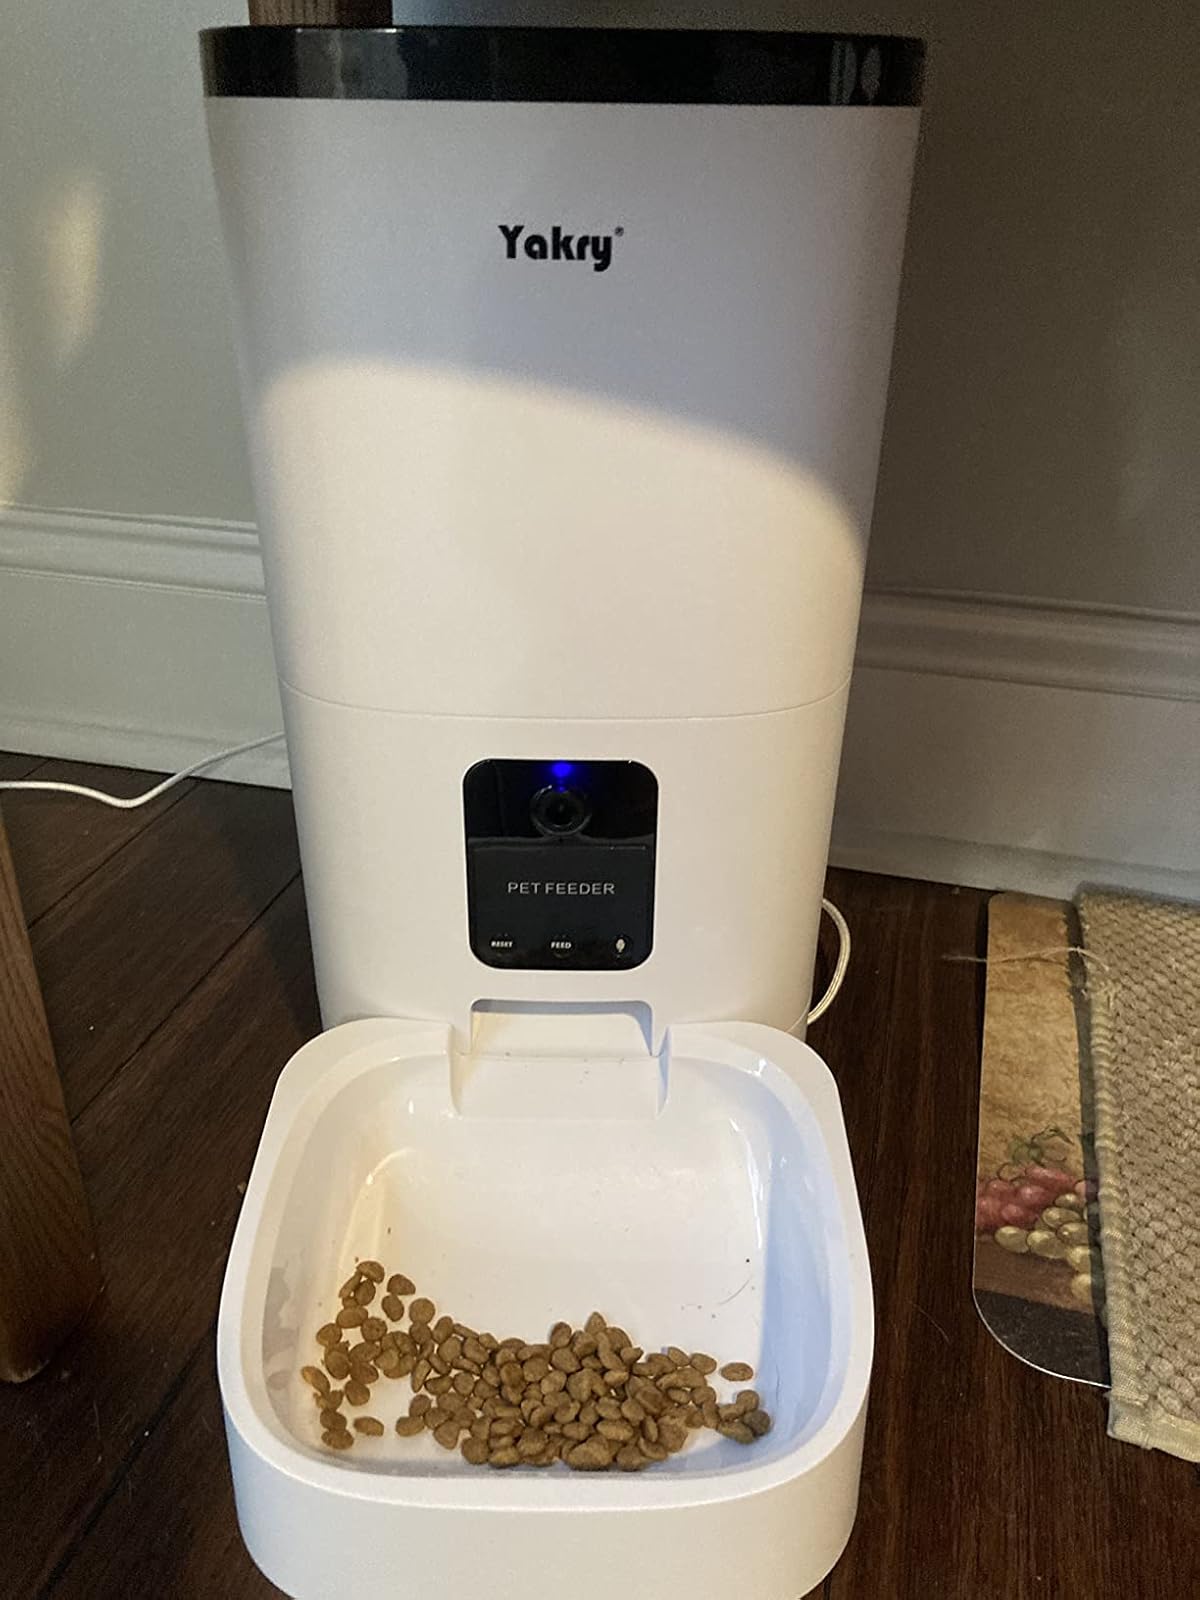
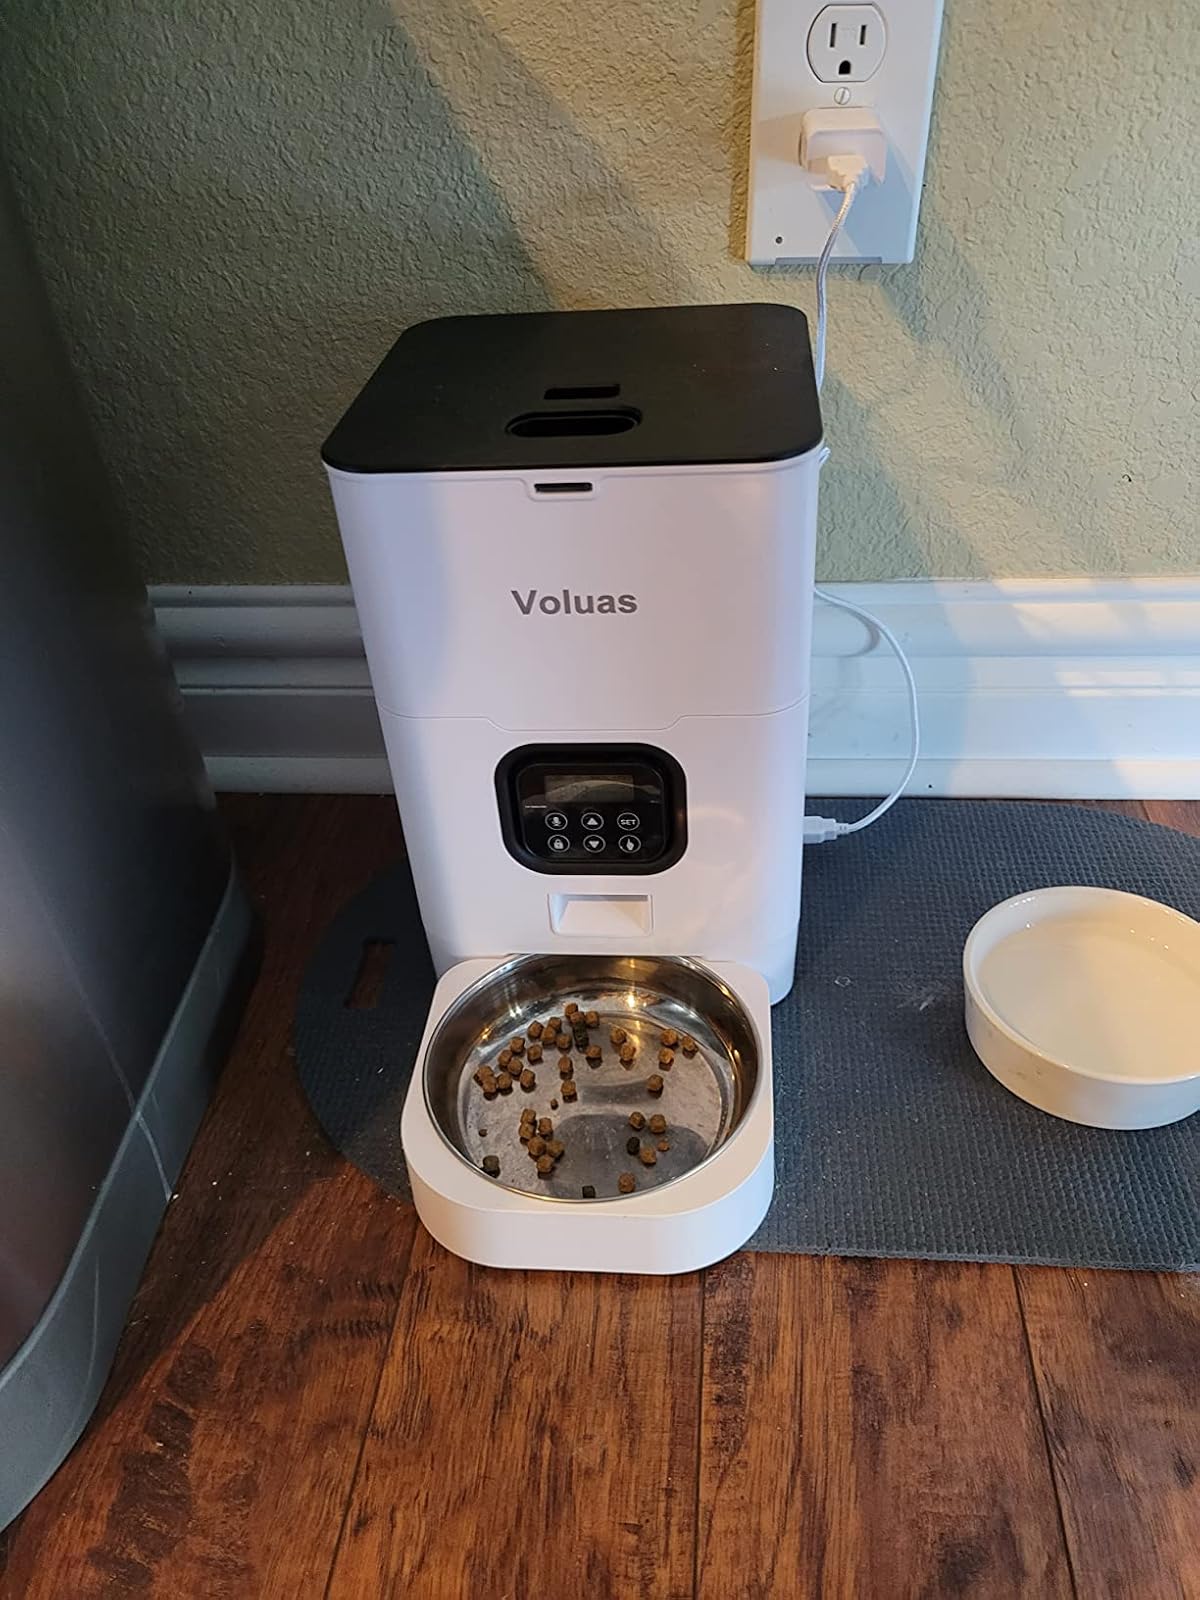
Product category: items_feeder
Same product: no